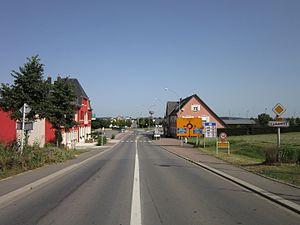
La route nationale 3 à la frontière luxembourgeoise.
La route nationale 3 est une route nationale reliant Luxembourg à la frontière française à Frisange, où elle est connectée à la D653, qui va de la frontière luxembourgeoise à Thionville.
La route nationale 53, ou RN 53, était jusqu'en 2006 une route nationale française reliant Thionville à Évrange. Avant les déclassements de 1972, elle possédait également un tronçon de Metz à Thionville. Elle est doublée par l'A 31. Elle fait partie de la voie de la Liberté.